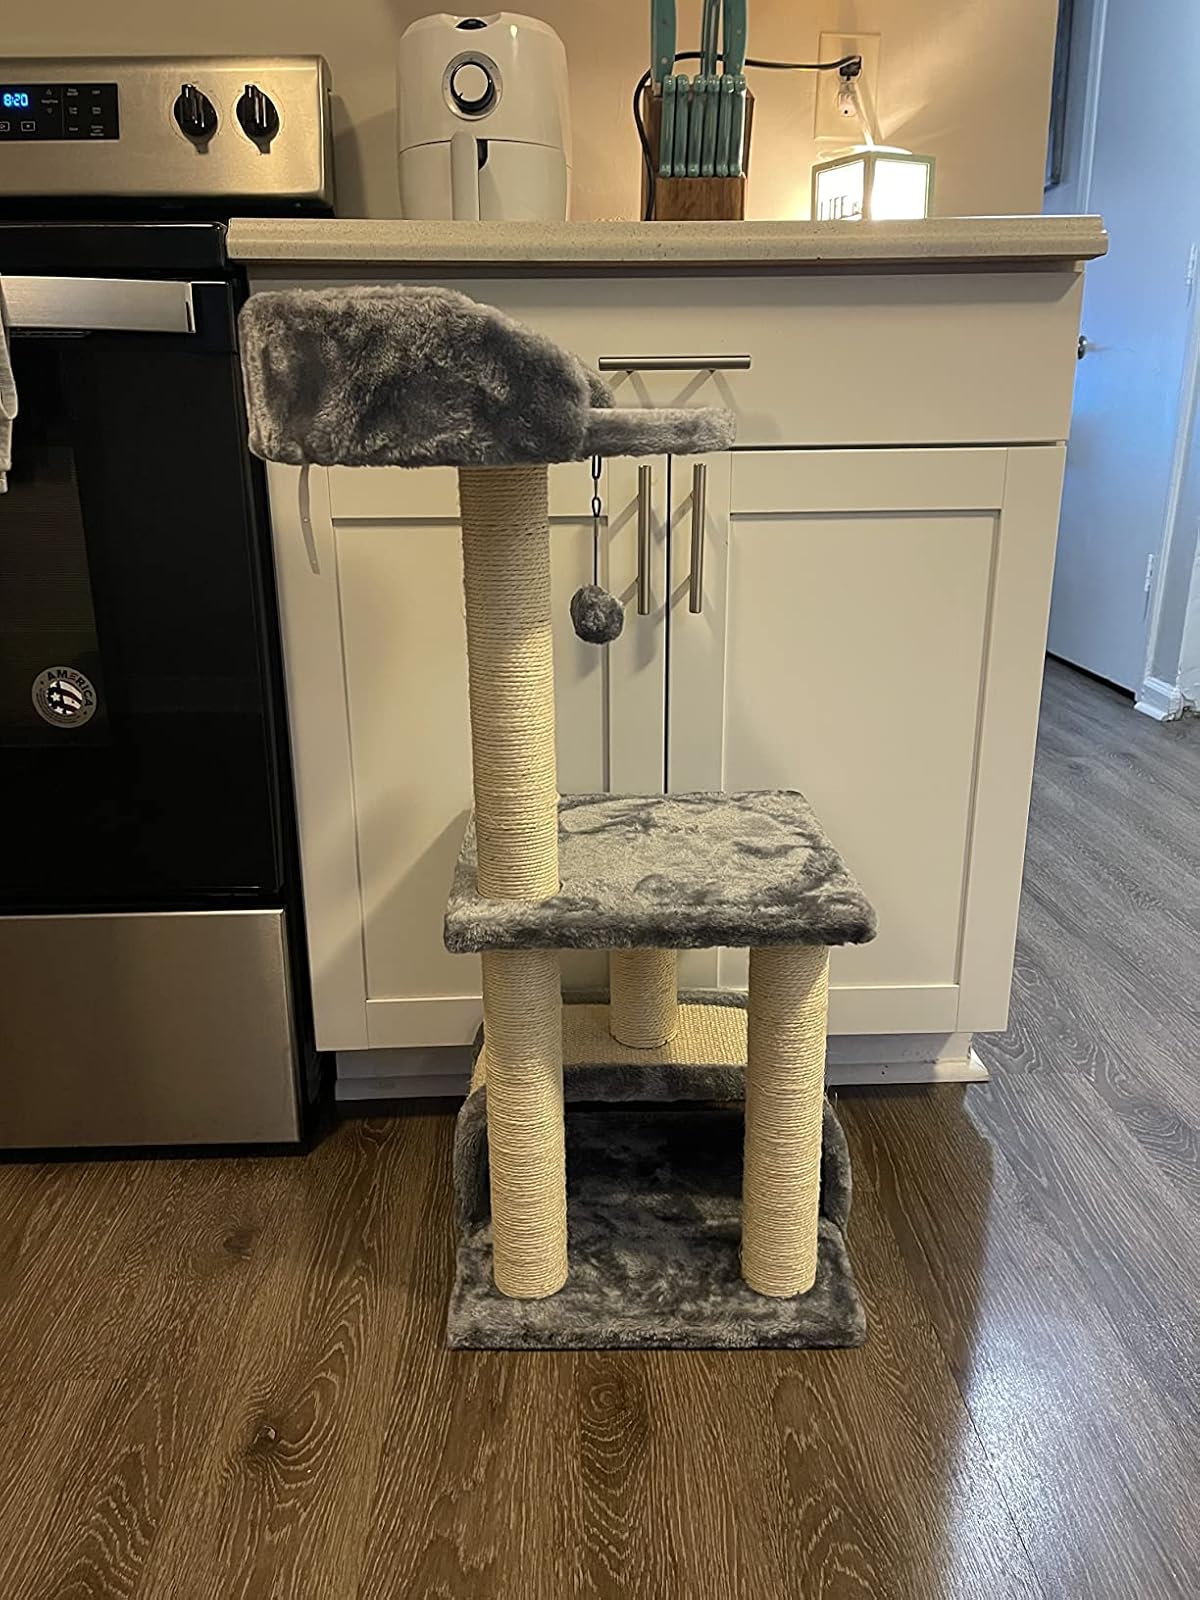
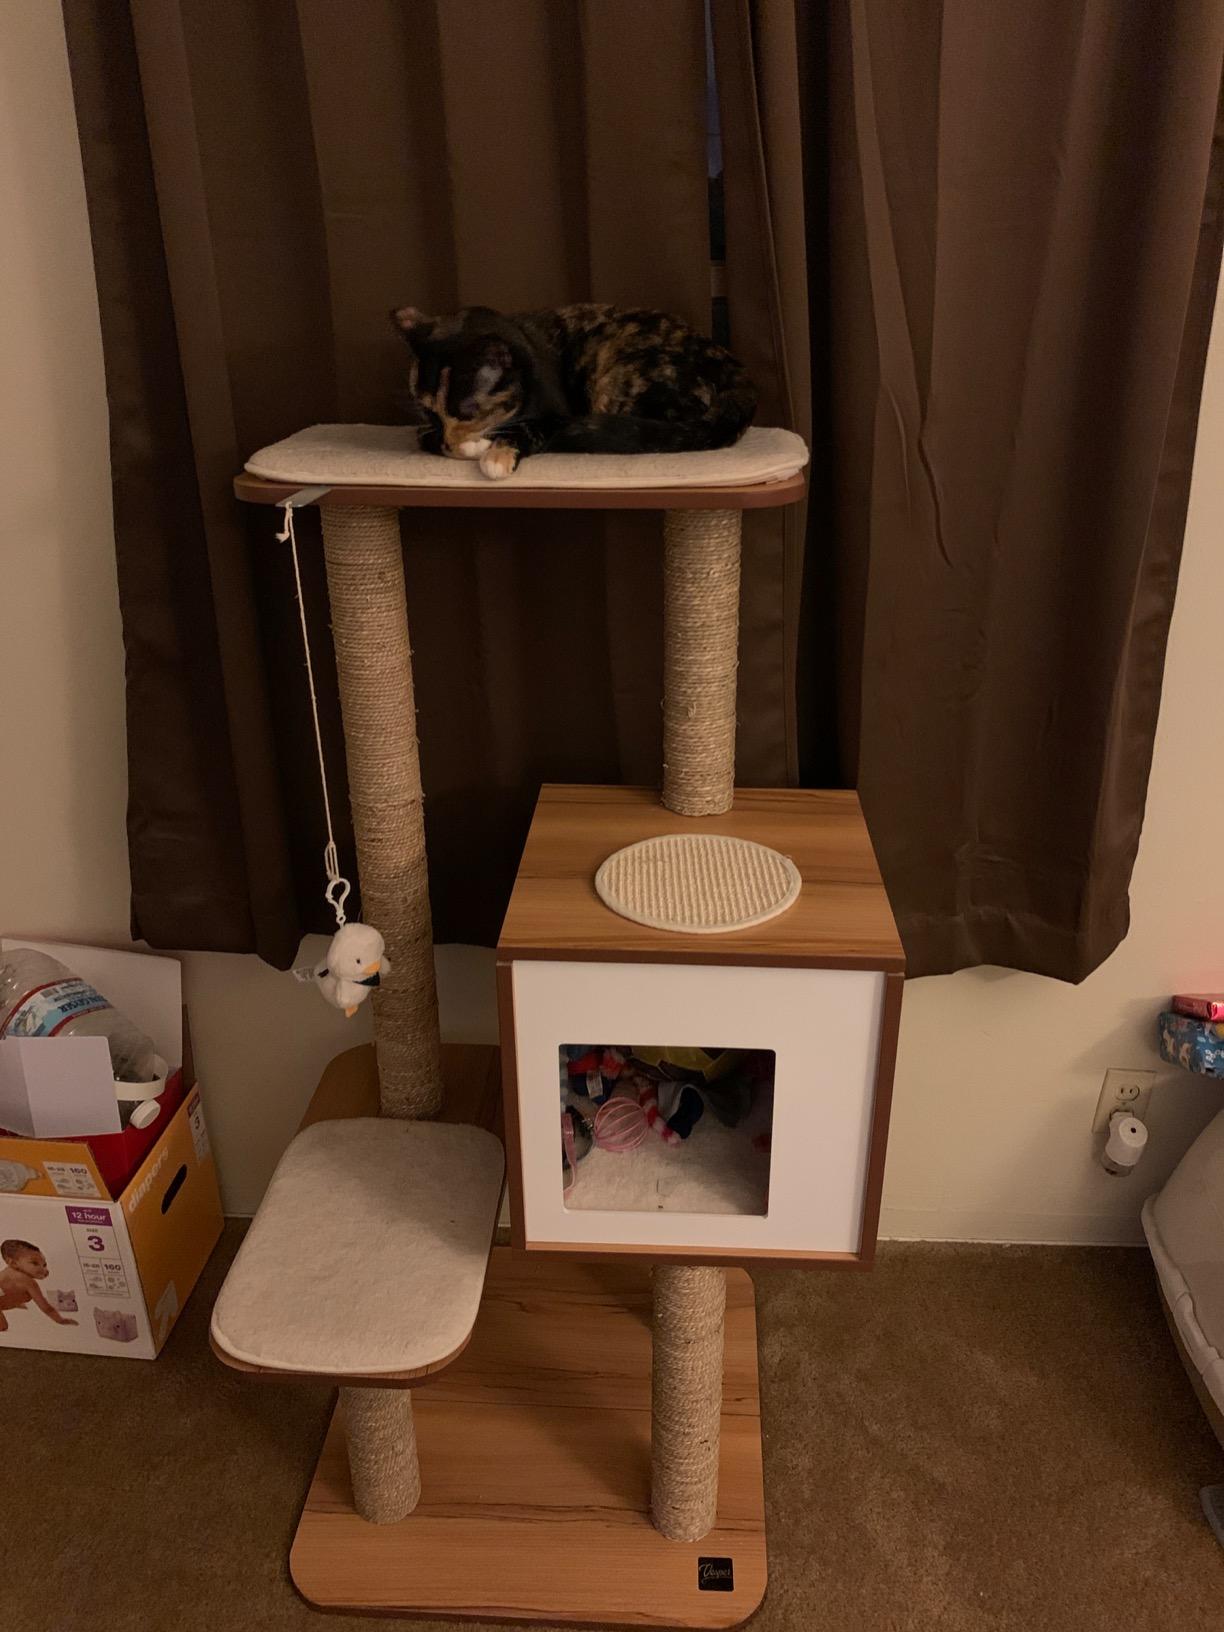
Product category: items_cat tree
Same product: no